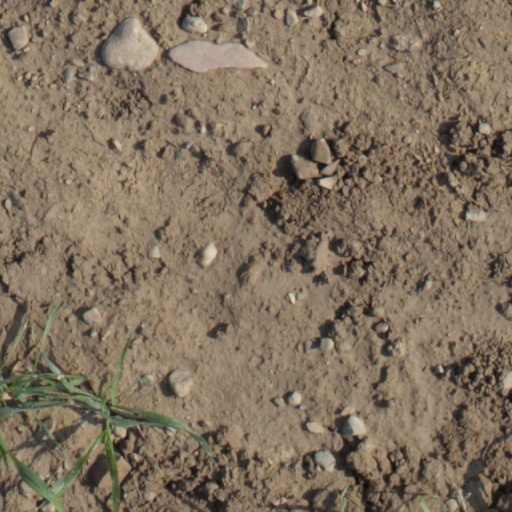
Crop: wheat